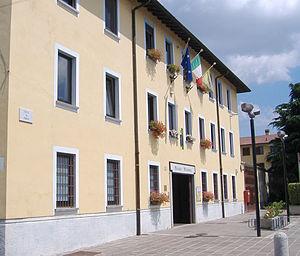
Cervignano d'Adda une commune italienne d'environ 2 000 habitants située dans la province de Lodi dans la région Lombardie dans le nord de l'Italie.